Causes of unemployment in the United States

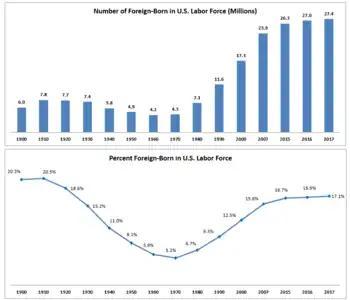
Foreign-born in U.S. labor force, 1900–2015

Economist Peter Navarro wrote in June 2011: "The American economy has been in trouble for more than a decade, and no amount of right-wing tax cuts or left-wing fiscal stimuli will solve the primary structural problem underpinning our slow growth and high unemployment. That problem is a massive, persistent trade deficit—most of it with China—that cuts the number of jobs created by nearly the number we need to keep America fully employed." Economist Peter Morici wrote in May 2012: "Cutting the trade deficit in half, through domestic energy development and conservation, and offsetting Chinese exchange rate subsidies would increase GDP by about $525 billion a year and create at least 5 million jobs."